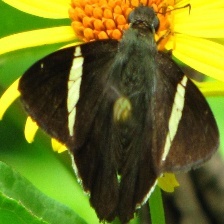
Species: GOLD BANDED